Serhiy Kuznetsov (footballer, born 1982)

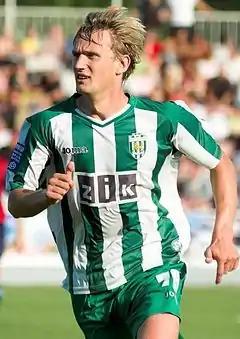
Kuznetsov with Karpaty Lviv in 2009

Serhiy Kuznetsov (born on 31 August 1982) is a Hungarian (of Russian descent) football coach and a former player who played as a forward and is a manager. He is a son of another footballer Serhiy Kuznetsov. He was registered with the Russian league as a Hungarian citizen.